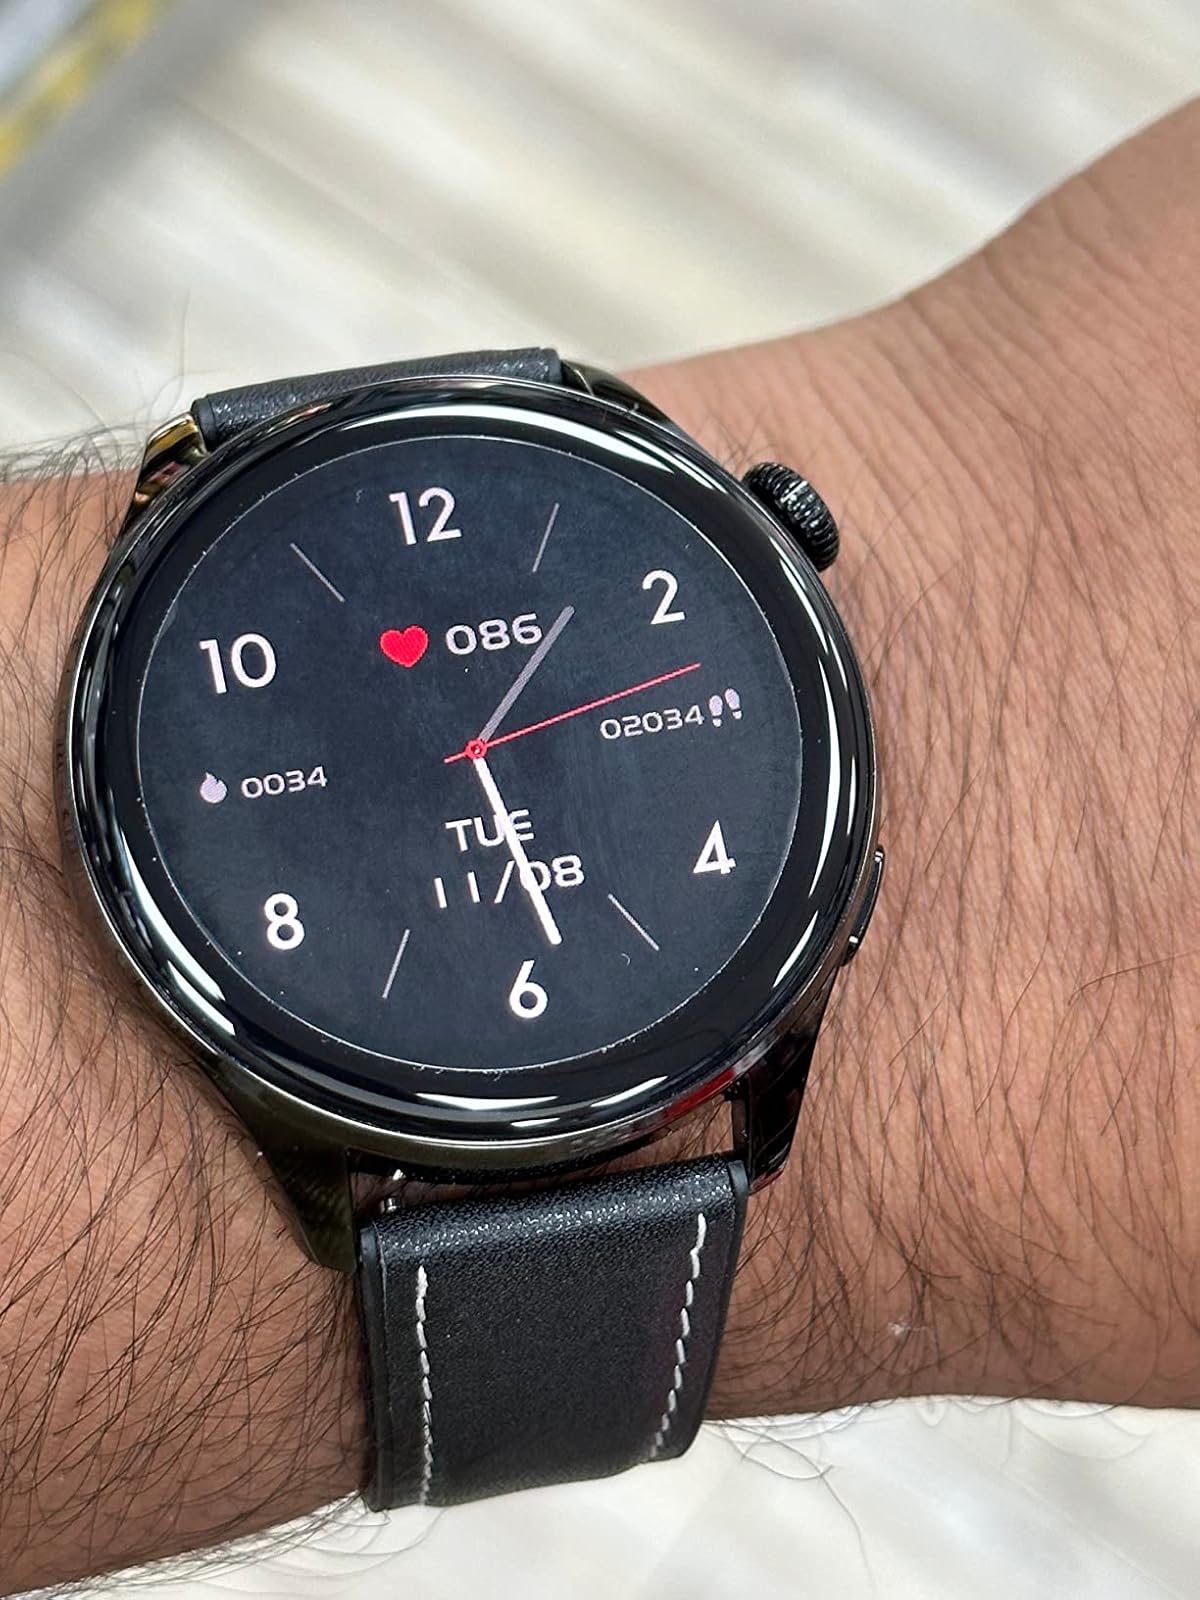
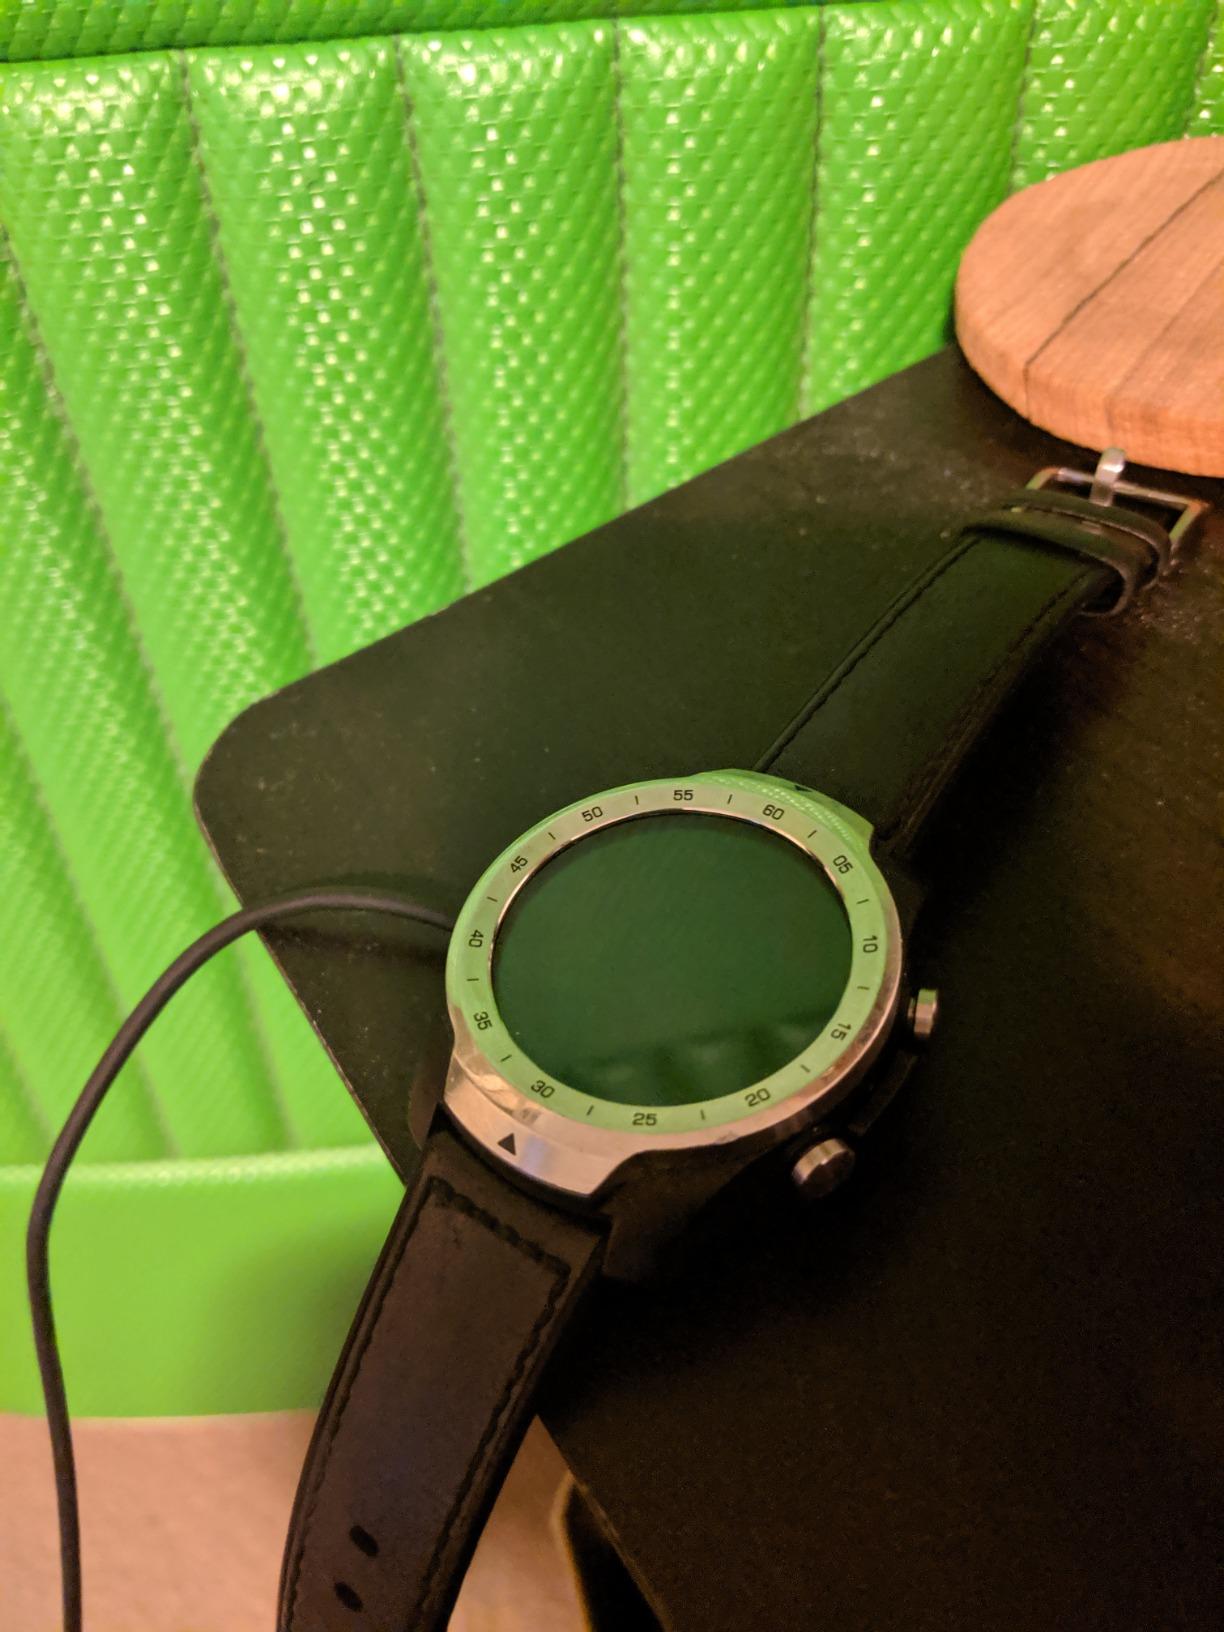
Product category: smartwatch
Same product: no